Yvonne Willering

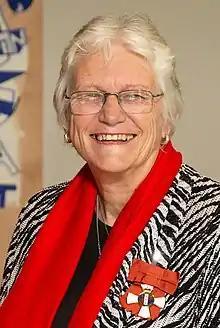
Willering in 2019

Yvonne Mignon Willering (born 15 January 1950) is a Dutch-born New Zealand netball coach and former representative netball player. Willering played for the New Zealand national netball team – the Silver Ferns – from 1974 to 1983. She was coach of the Silver Ferns from 1997 to 2001, and coach of the Fijian national team from 2002 to 2003.